Motilal (actor)

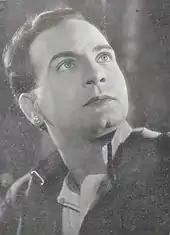
Motilal in the film "Armaan"

After leaving college, Moti came to Bombay to join the Navy, but he fell ill and could not appear for the test. Fate had other choices charted out for him. One day, he went to see a film shoot at Sagar Studios, where director K. P. Ghosh was shooting. Motilal, even then, was quite the man about the town and he caught Ghosh's eye. In 1934 (aged 24), he was offered the hero's role in "Shaher Ka Jadoo" (1934) by the Sagar Film Company. He later featured in several successful social dramas alongside Sabita Devi, including "Dr. Madhurika" (1935) and "Kulvadhu" (1937). He worked with Mehboob Khan in "Jagirdar" (1937) and "Hum Tum Aur Woh" (1938) under the Sagar Movietone banner, in "Taqdeer" (1943) for Mehboob Productions, and Kidar Sharma's "Armaan" (1942) and "Kaliyan" (1944). He also acted in S. S. Vasan's film "Paigham" (1959) (Gemini Studios), and Raj Kapoor's "Jagte Raho" (1956).